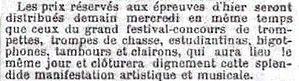
Extrait de l'article du Petit Parisien sur le concours de musique de Puteaux en août 1900.
Le bigophone ou bigotphone est un instrument de musique carnavalesque, d'aspect décoratif, très bruyant, populaire, bon marché et facile à fabriquer.